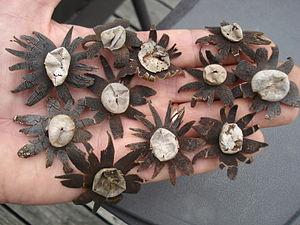
Astraeus hygrometricus est une espèce de champignons, non comestible, de la famille des Diplocystaceae.